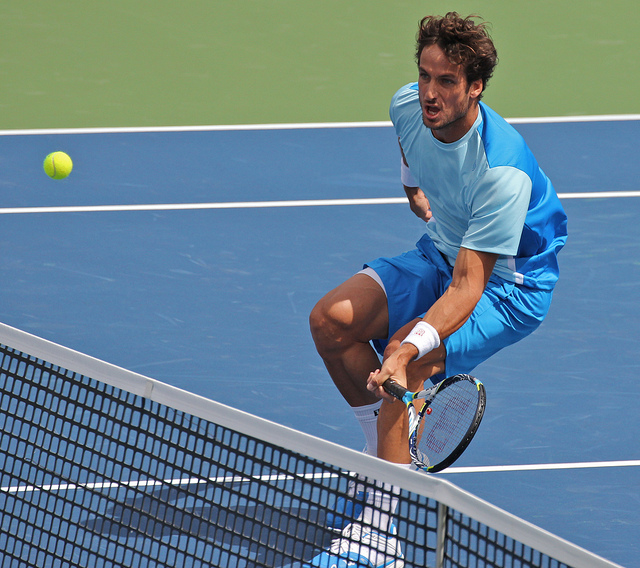
vận động viên tennis nam đang vung vợt đánh trả bóng